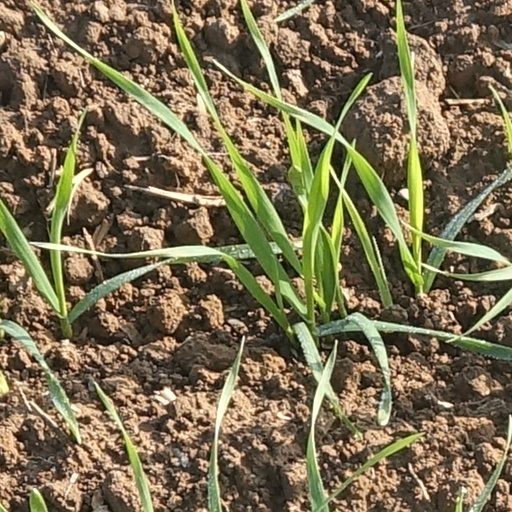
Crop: wheat